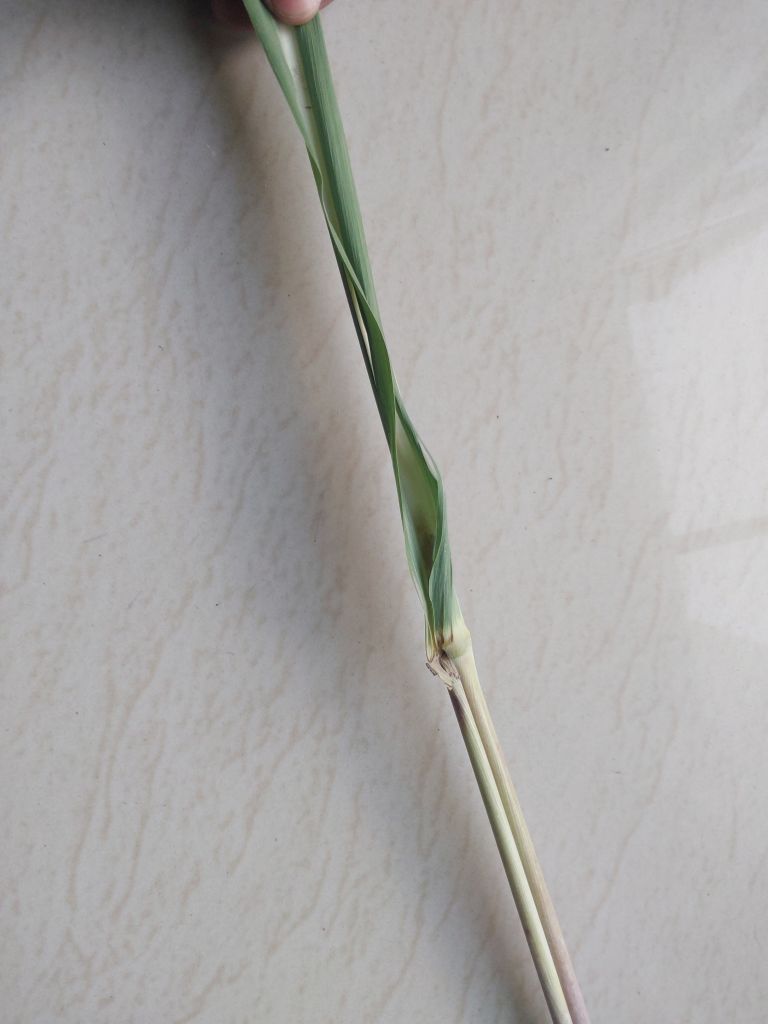
Label: Smut